One-stop shop

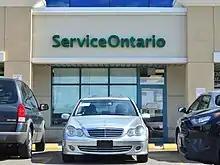
A physical ServiceOntario location on Yonge Street in Richmond Hill, Ontario.

The success of places like Poupatempo encouraged the model's spread. Around the same time, Australia opened the Centrelink agency using the one-stop model. In Canada, one-stop shops like Service Canada at the federal level took root and inspired similar operations at the provincial level, as with ServiceOntario and Services Québec. Localities in the United Kingdom now often use one-stop shops for workforce development, offering job training, housing assistance, and other services at Jobcentres while providing an easy way to get government and council advice. In each case, customer service drove consolidation and streamlining of citizen services to allow governments at every level to better meet the needs of the population.